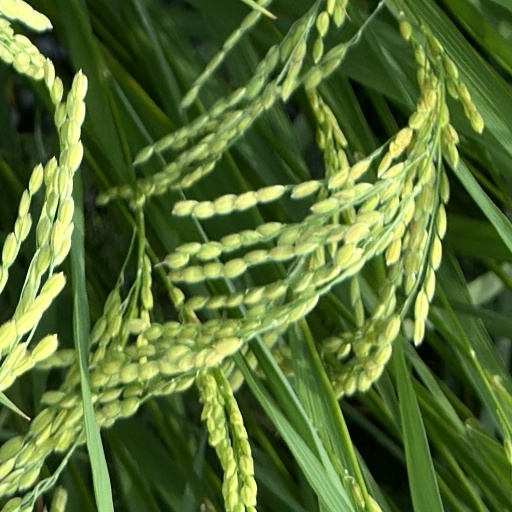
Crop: rice